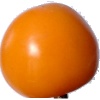
Label: images